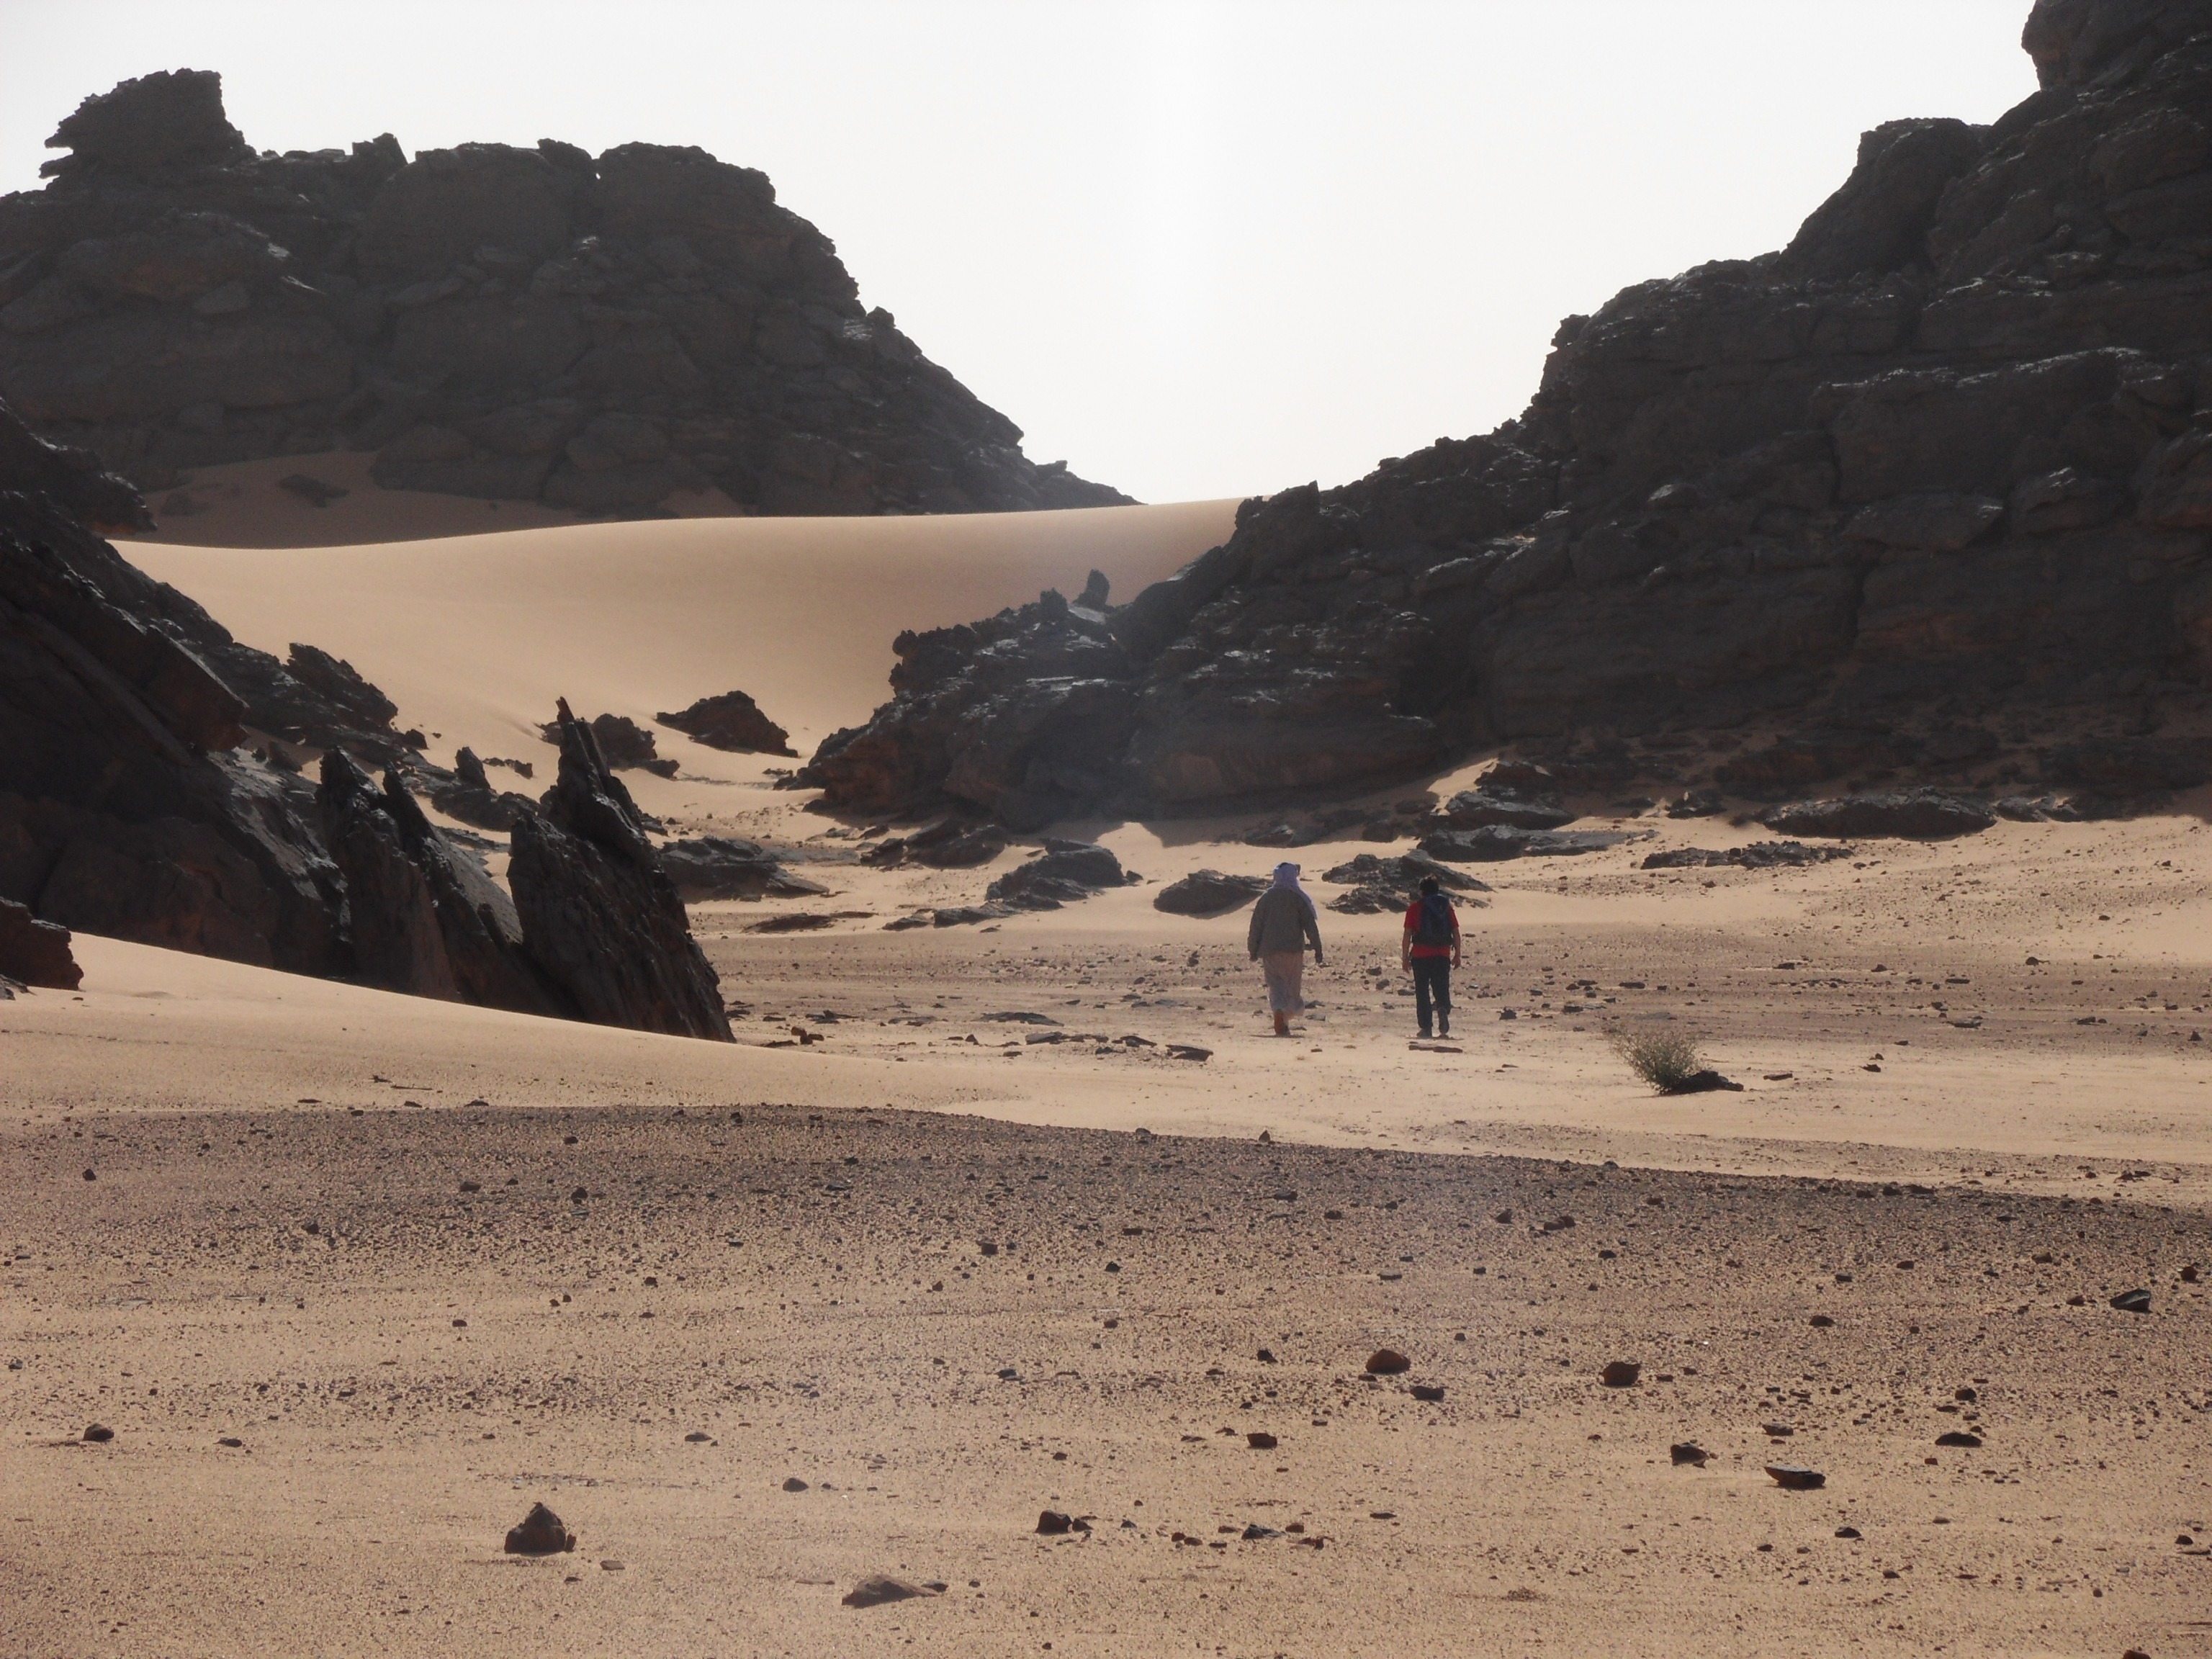
beach, landscape, sea, coast, sand, rock, ocean, hiking, desert, cliff, walk, bay, terrain, material, body of water, expedition, cape, wadi, wanderer, landform, natural environment, geographical feature, aeolian landform